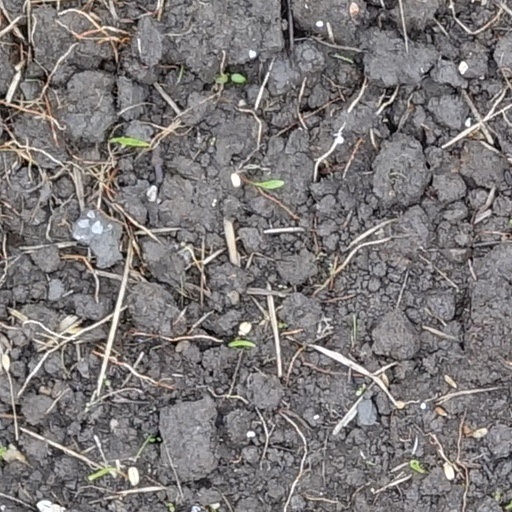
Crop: wheat